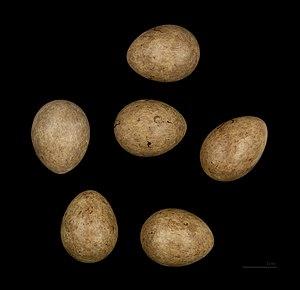
Le Plectrophane lapon est une espèce de passereaux appartenant à la famille des Calcariidae.